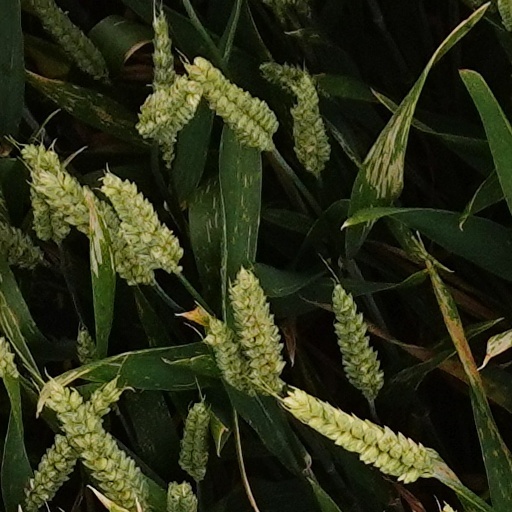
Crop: wheat